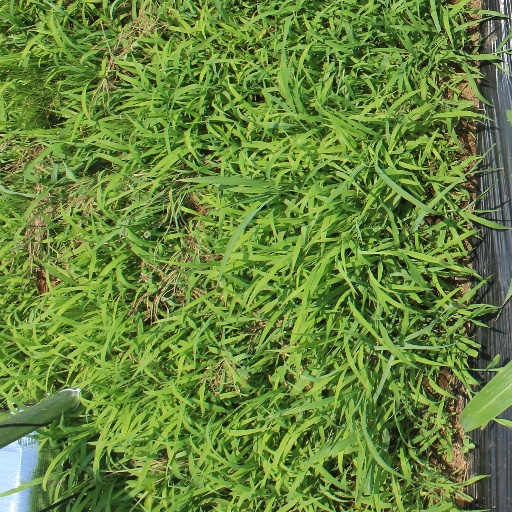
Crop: sorghum